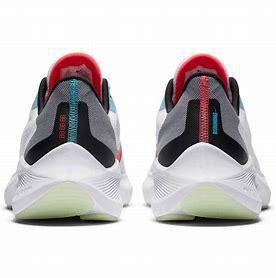
Brand: Nike
Model: Air Zoom Winflo 7